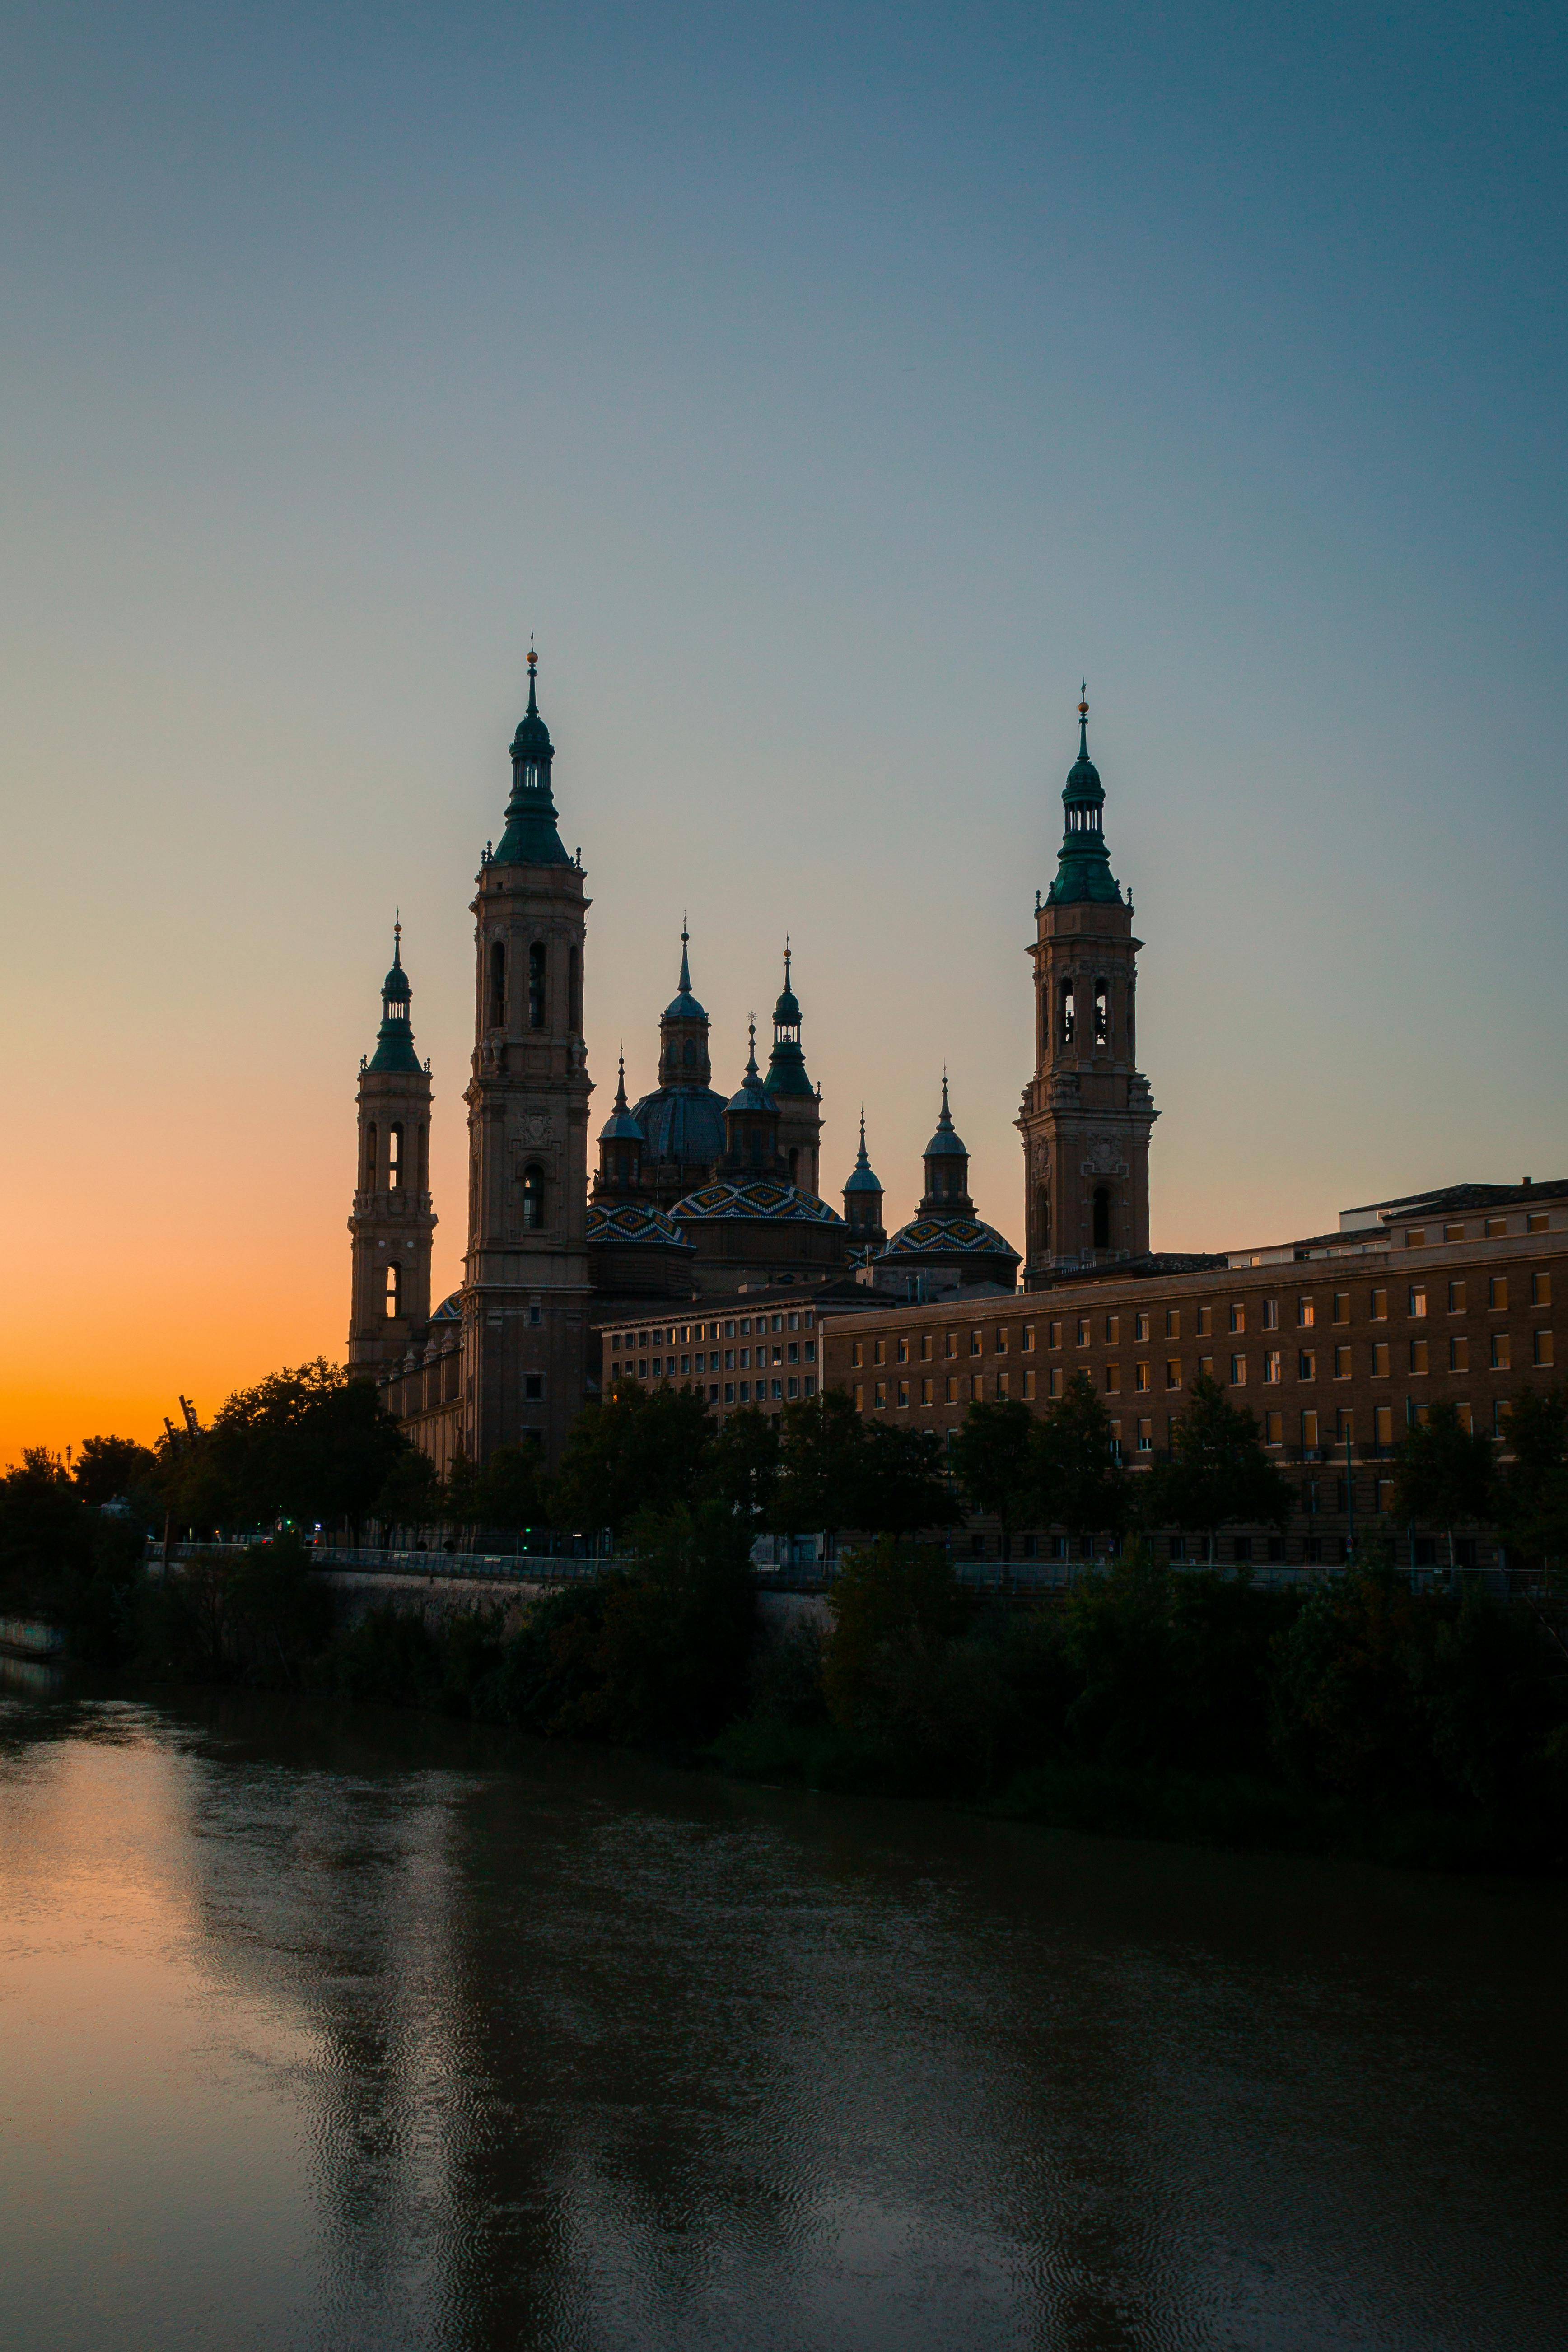
city, water, sky, building, dusk, lake, atmospheric phenomenon, cityscape, horizon, landscape, metropolis, tower, tree, spire, evening, sunset, turret, darkness, steeple, reservoir, reflection, afterglow, medieval architecture, plant, night, sunrise, skyline, channel, church, tourism, finial, vacation, castle, tourist attraction, facade, lake district